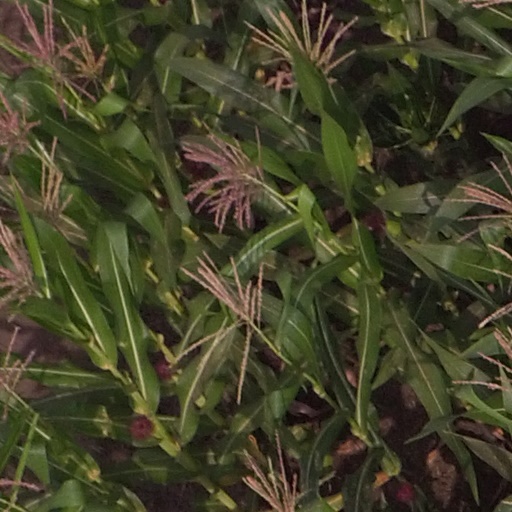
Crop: maize; corn